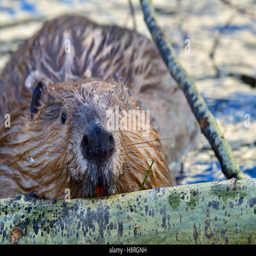
a close up image of a wild beaver looking up while biting an aspen tree in his pond